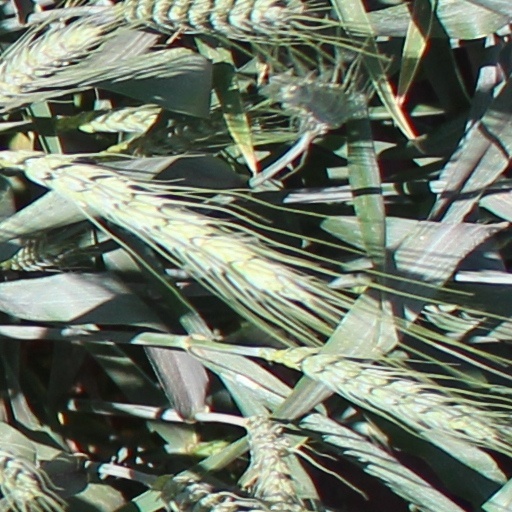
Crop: wheat